Deirdre Macnab

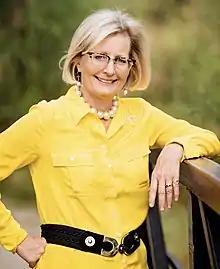
Deirdre Macnab

Deirdre Macnab (née Coulson; born December 14, 1955) is an American women's rights and voting rights activist and sustainable agriculture rancher. She is former president of the League of Women Voters of Florida (LWVFL) and member of Florida's Federal Judicial Nominating Commission. She served as a Knight's Fellow-in-Residence at the University of Florida Bob Graham Center for Public Service and is a solar energy activist in Florida, acting as chairperson for LWVFL solar energy initiative, and in Colorado, where she is on the Solar United Neighbors advisory board.